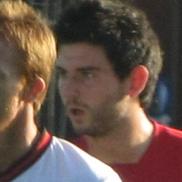
Age: 29